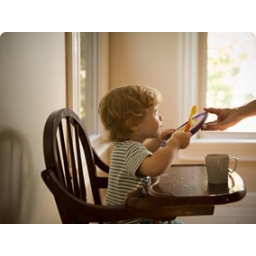
Mother taking plate from toddler boy (21-24 months) in high chair